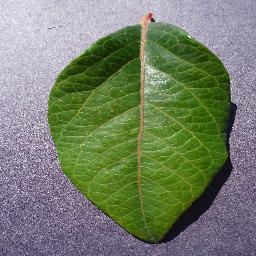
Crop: blueberry
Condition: healthy